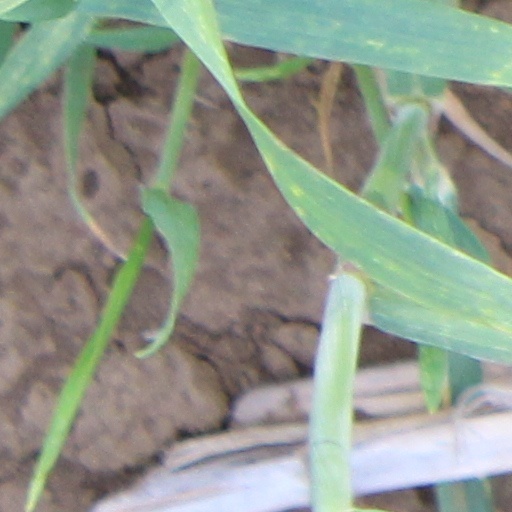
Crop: wheat